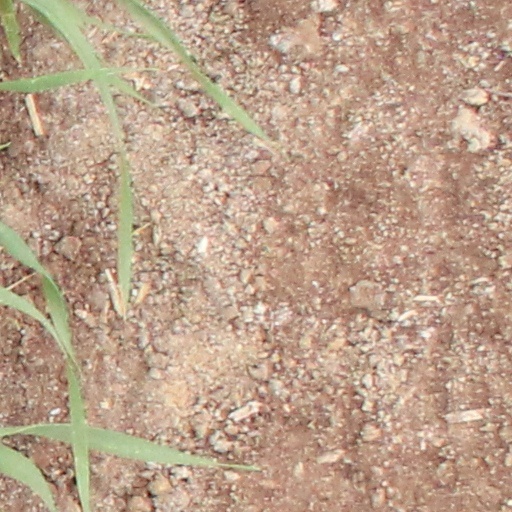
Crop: wheat